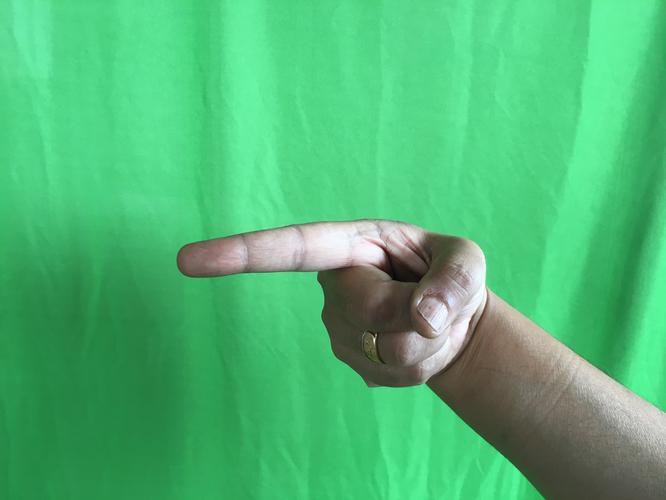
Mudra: Suchi
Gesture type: single_hand